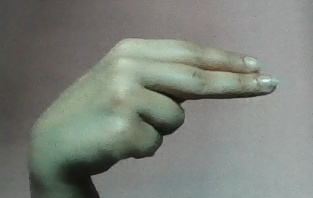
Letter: ain